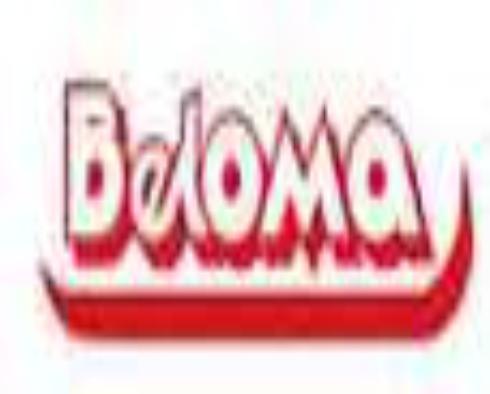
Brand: BELOMO
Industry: Others